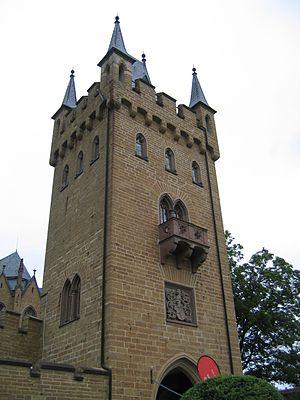
Le château de Hohenzollern est un château situé à environ cinquante kilomètres au sud de Stuttgart, en Allemagne. Il est considéré comme le fief ancestral de la famille royale et impériale des Hohenzollern.